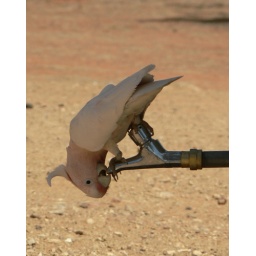
Lack of water in the outback - even the birds are looking for it